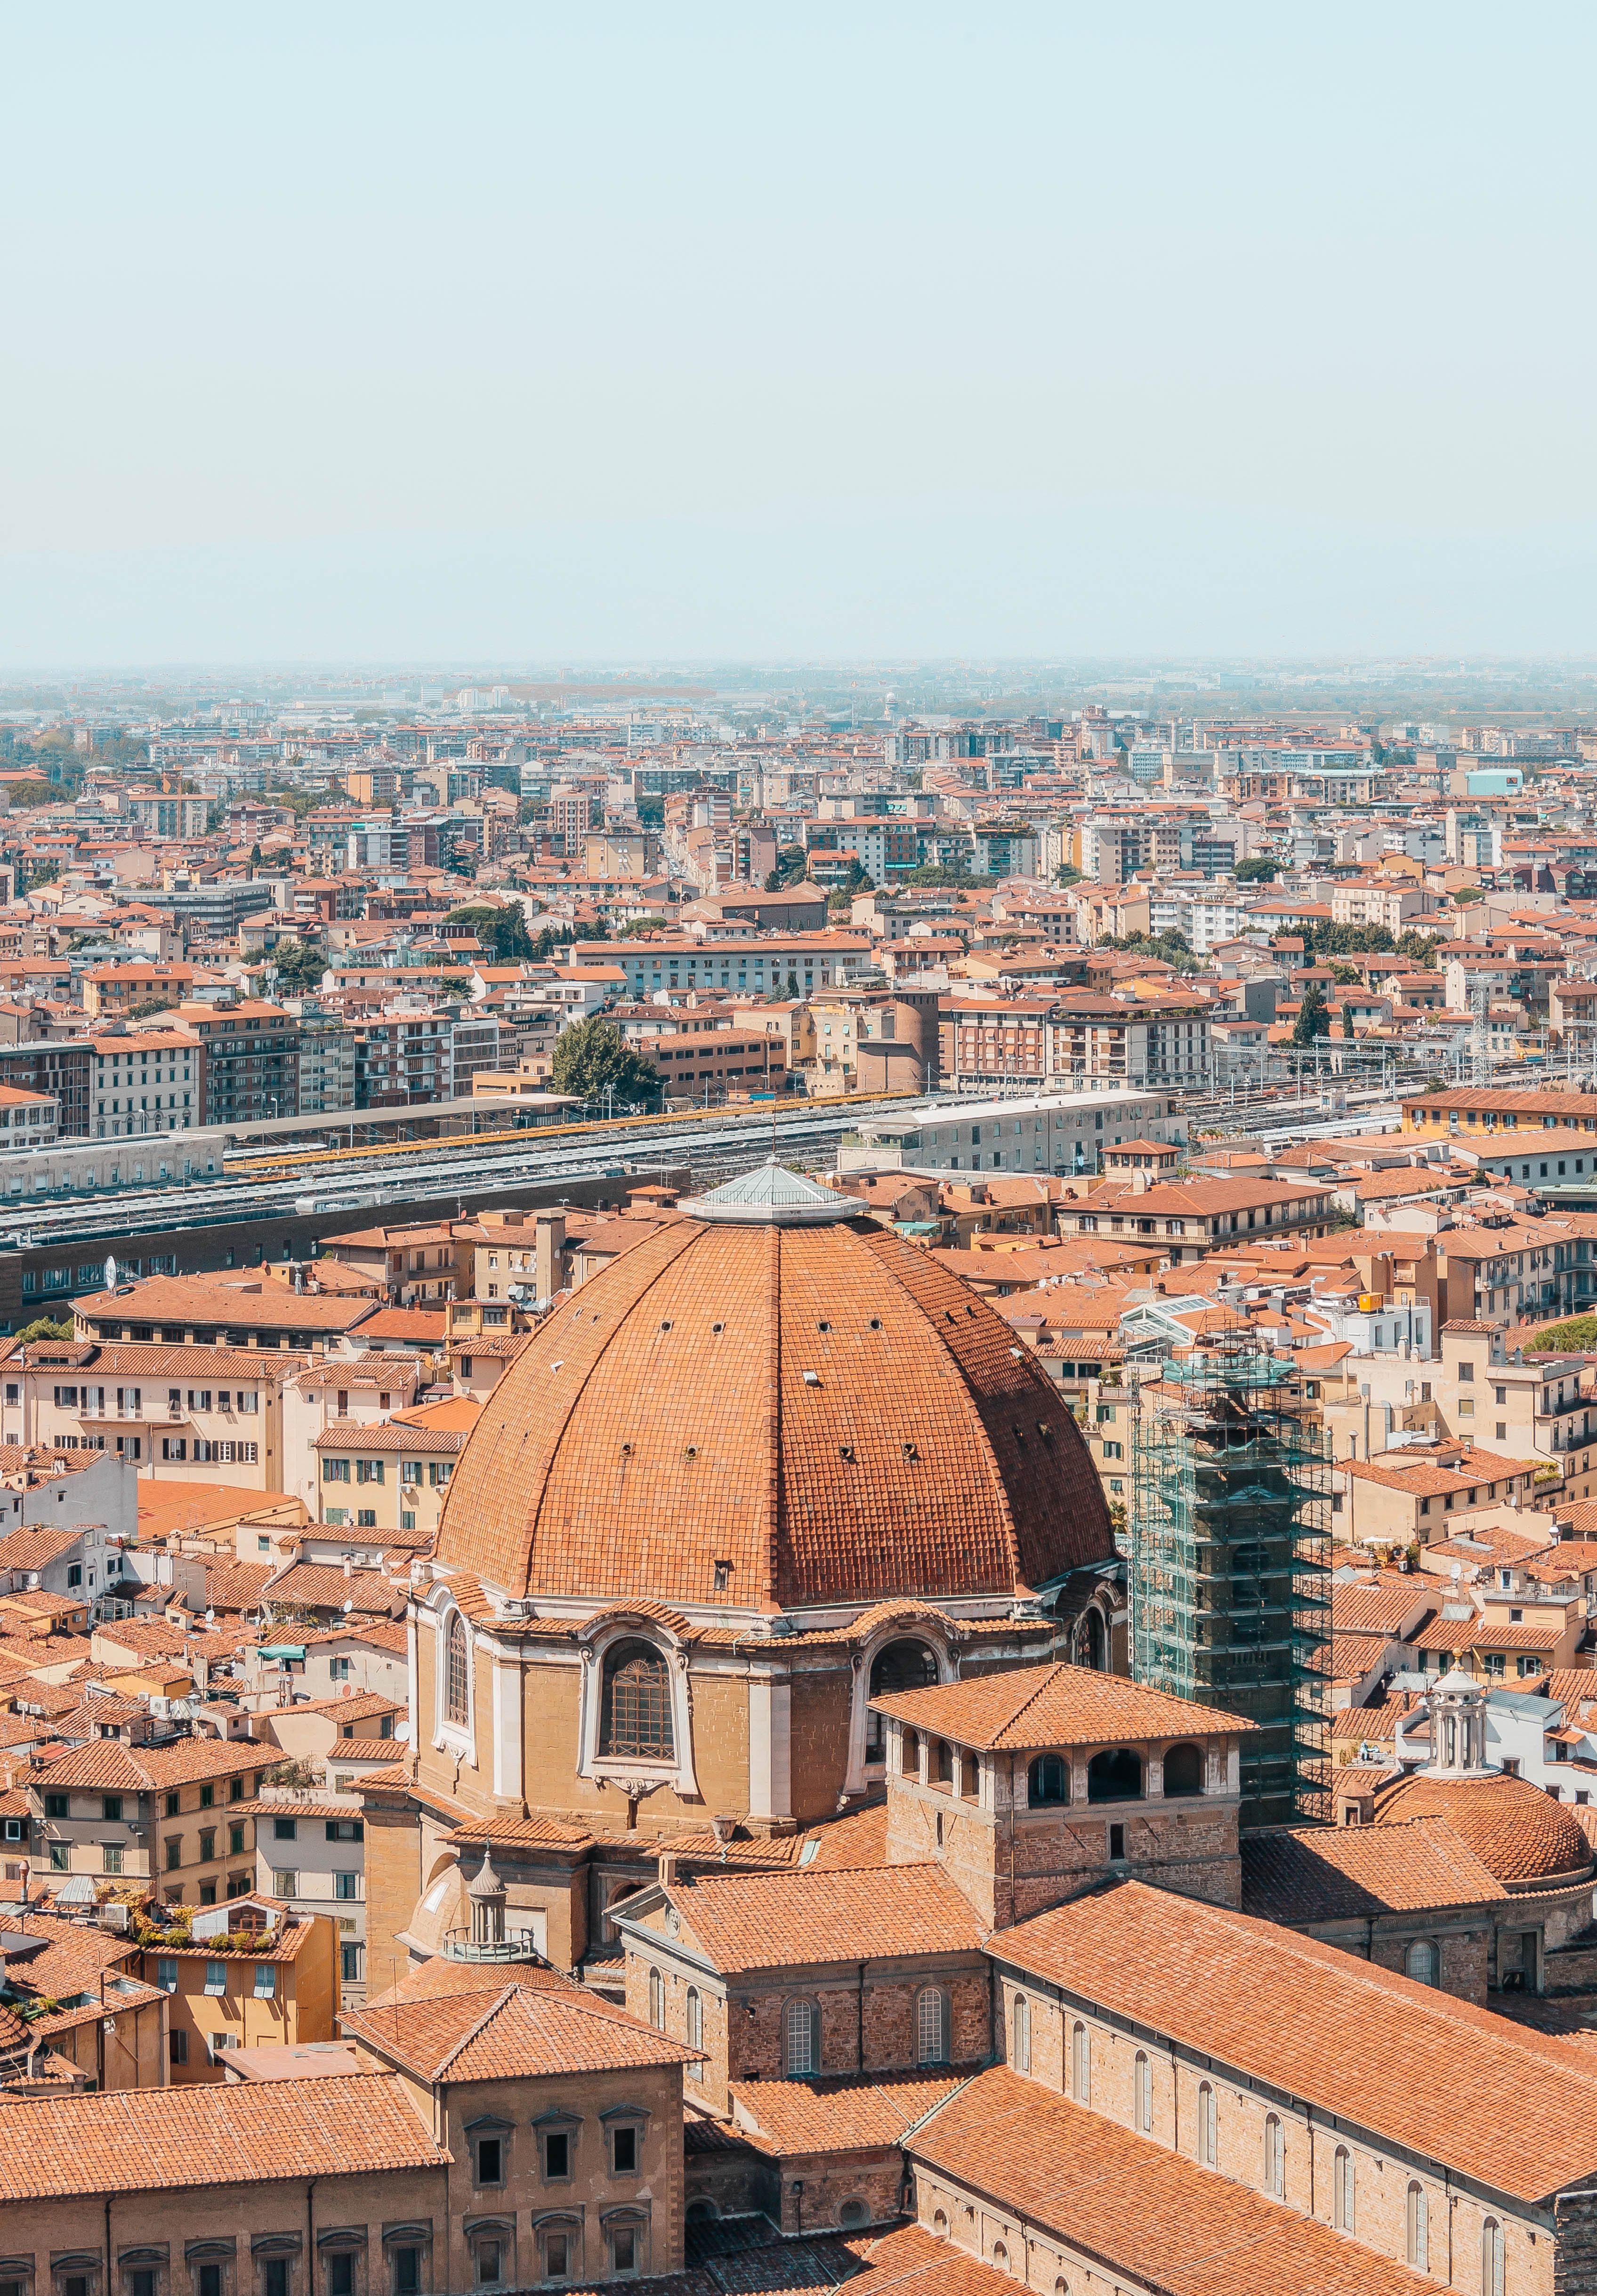
horizon, sky, skyline, town, roof, building, city, cityscape, daytime, arch, tower, landmark, facade, tourism, history, dome, metropolis, aerial photography, historic site, urban area, ancient history